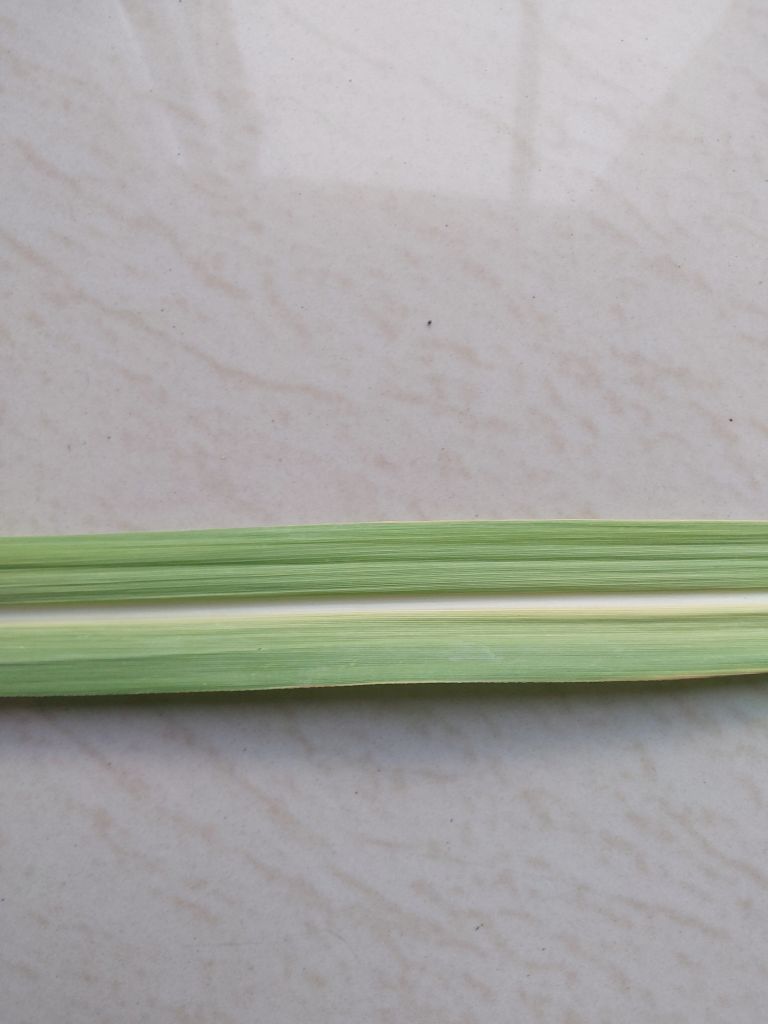
Label: Viral Disease